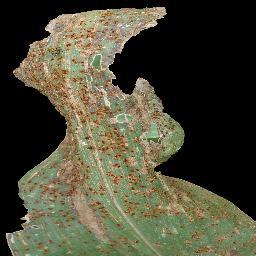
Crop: corn
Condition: (maize)_common_rust